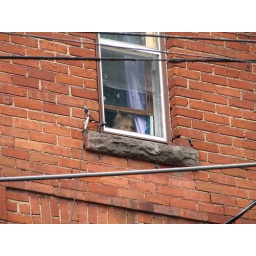
dog in third floor house window. was there ALL day